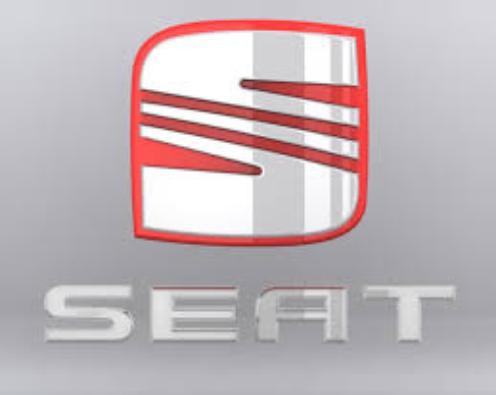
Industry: Transportation